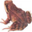
Label: frog